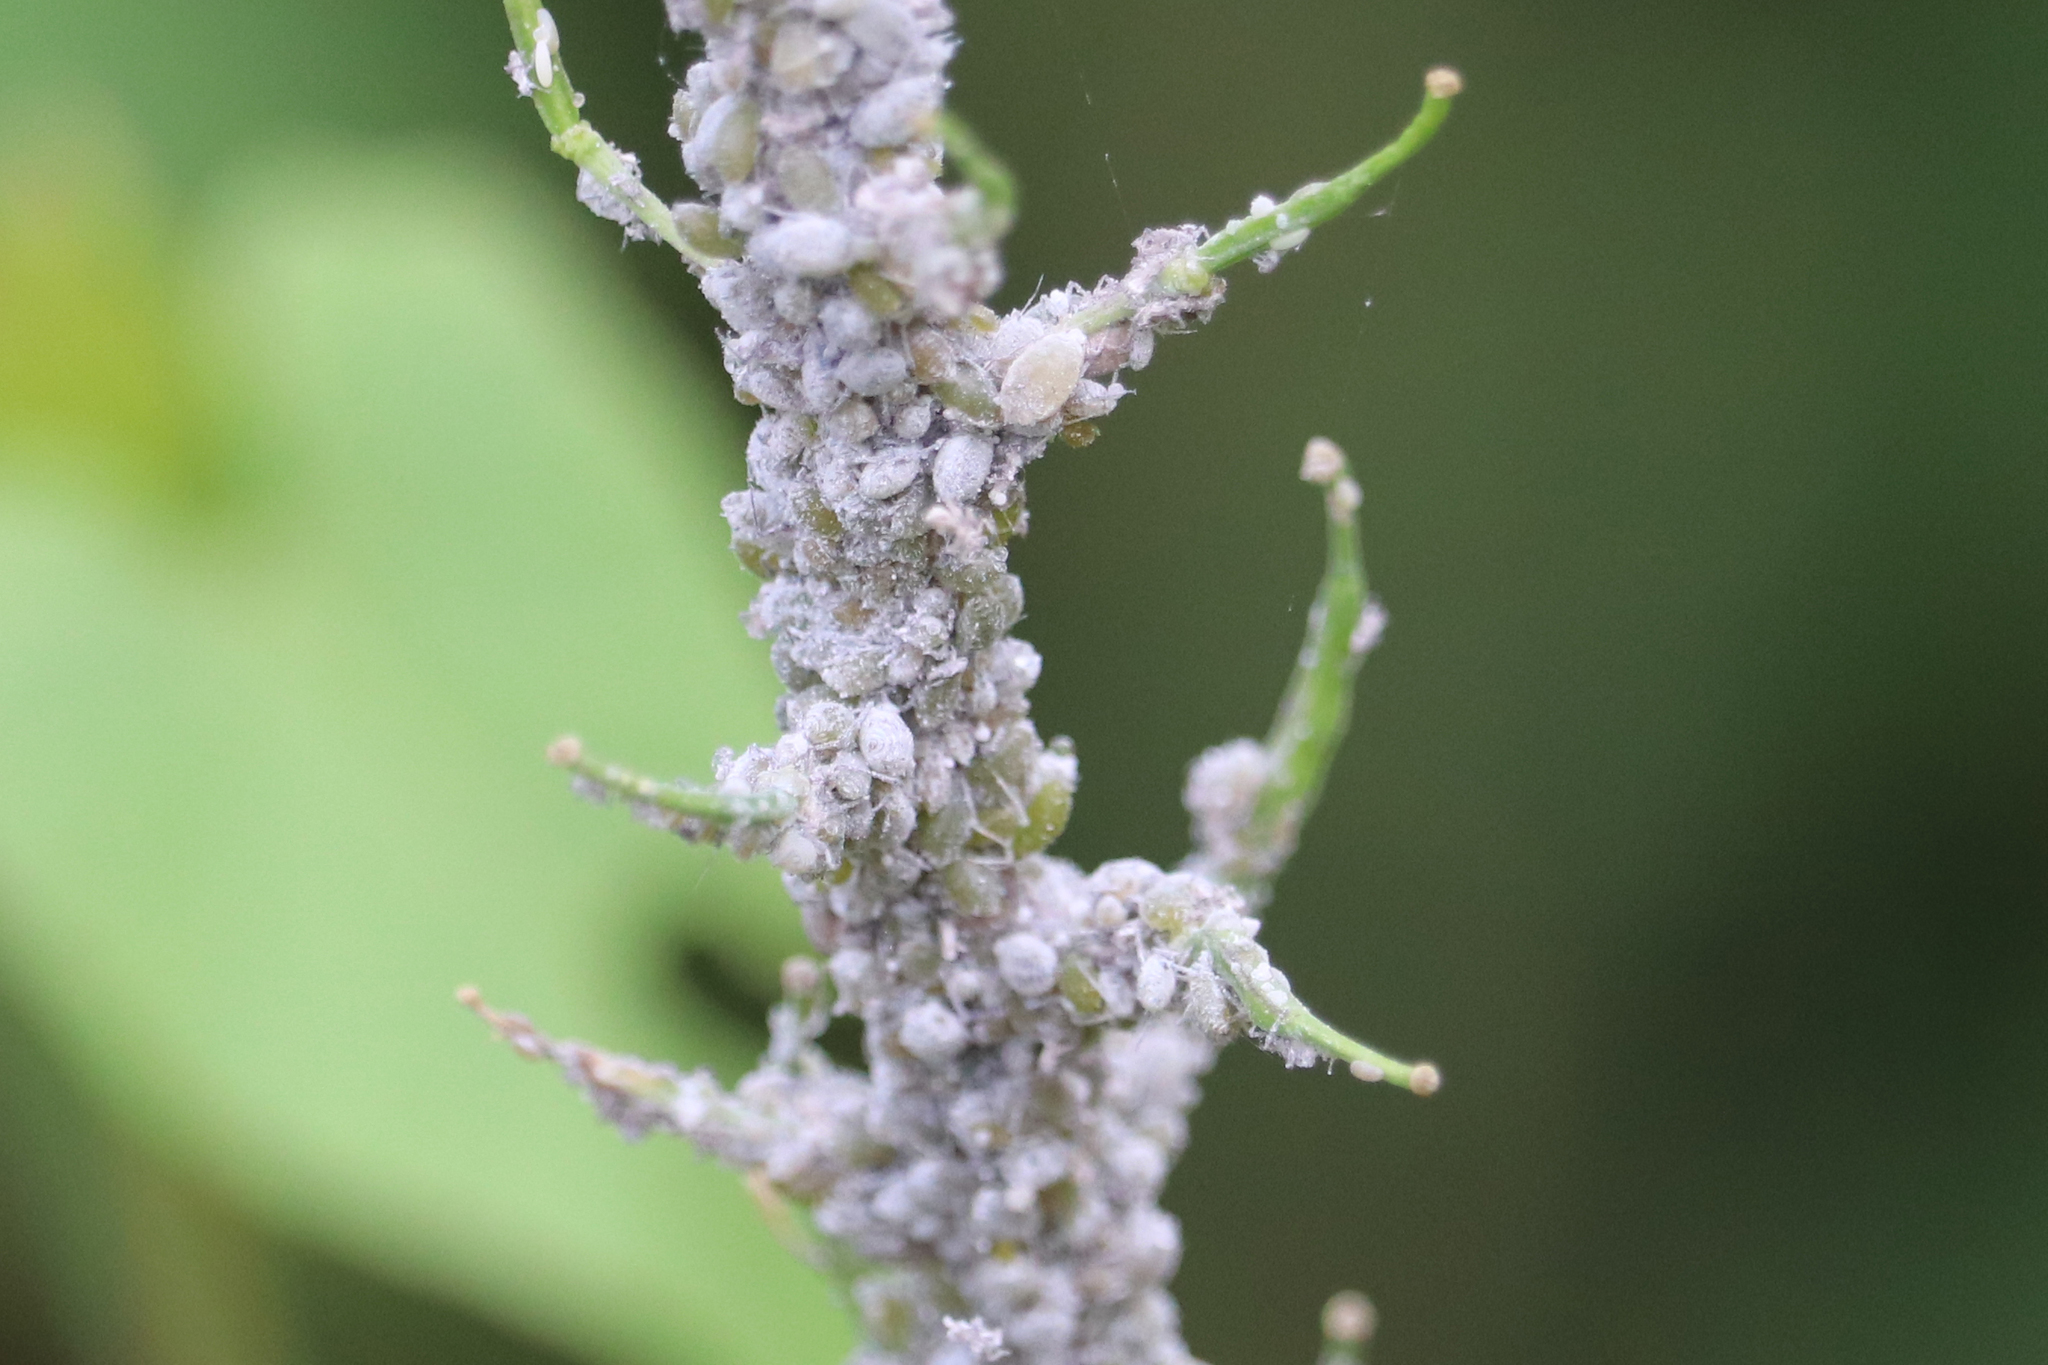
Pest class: cabbage_aphid